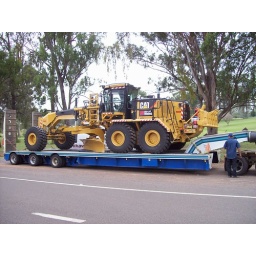
It like driving in a fish bowl there's that much glass.